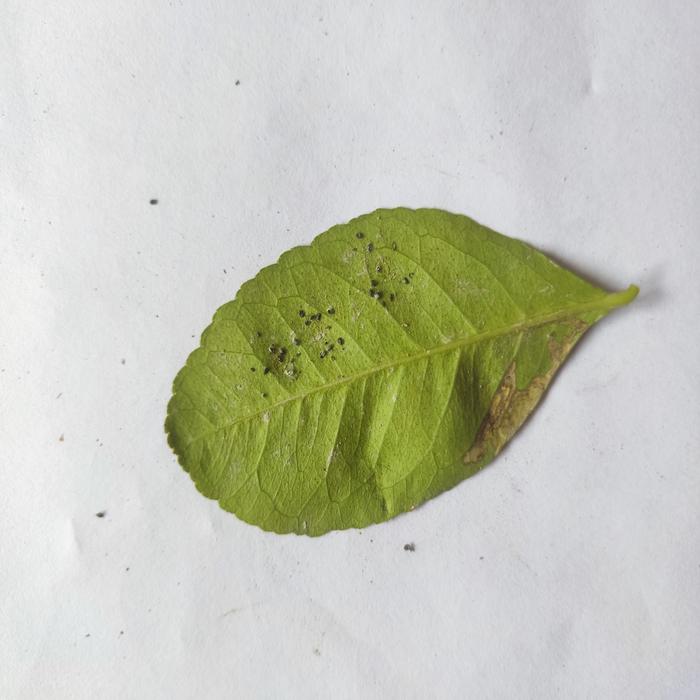
Crop: Lemon
Leaf condition: Sooty_Mold